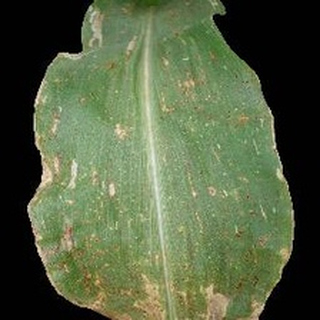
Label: corn_common_rust